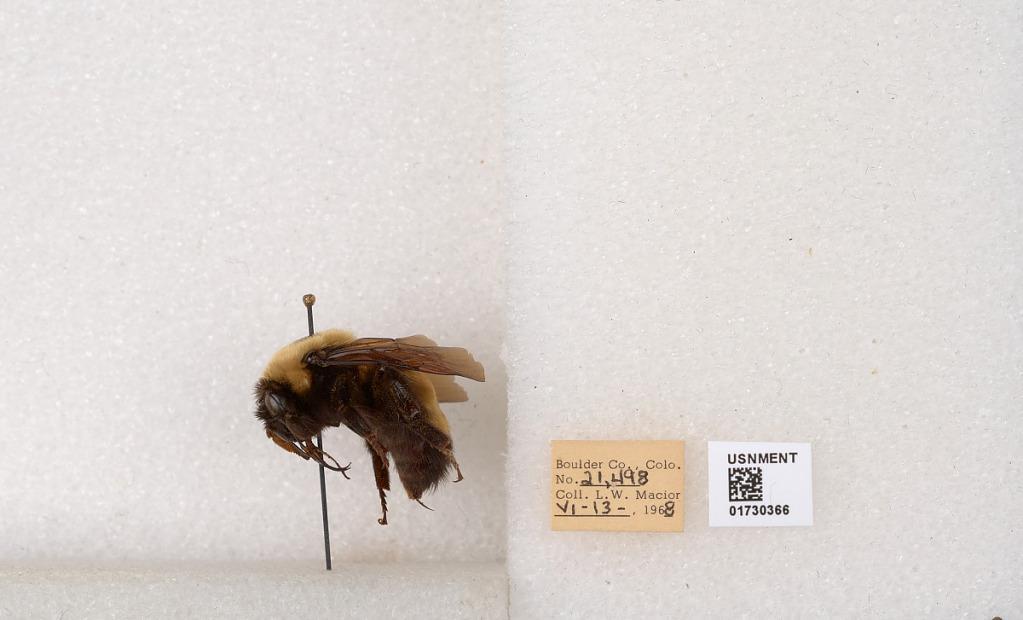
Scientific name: Bombus (Bombus) nevadensis Cresson